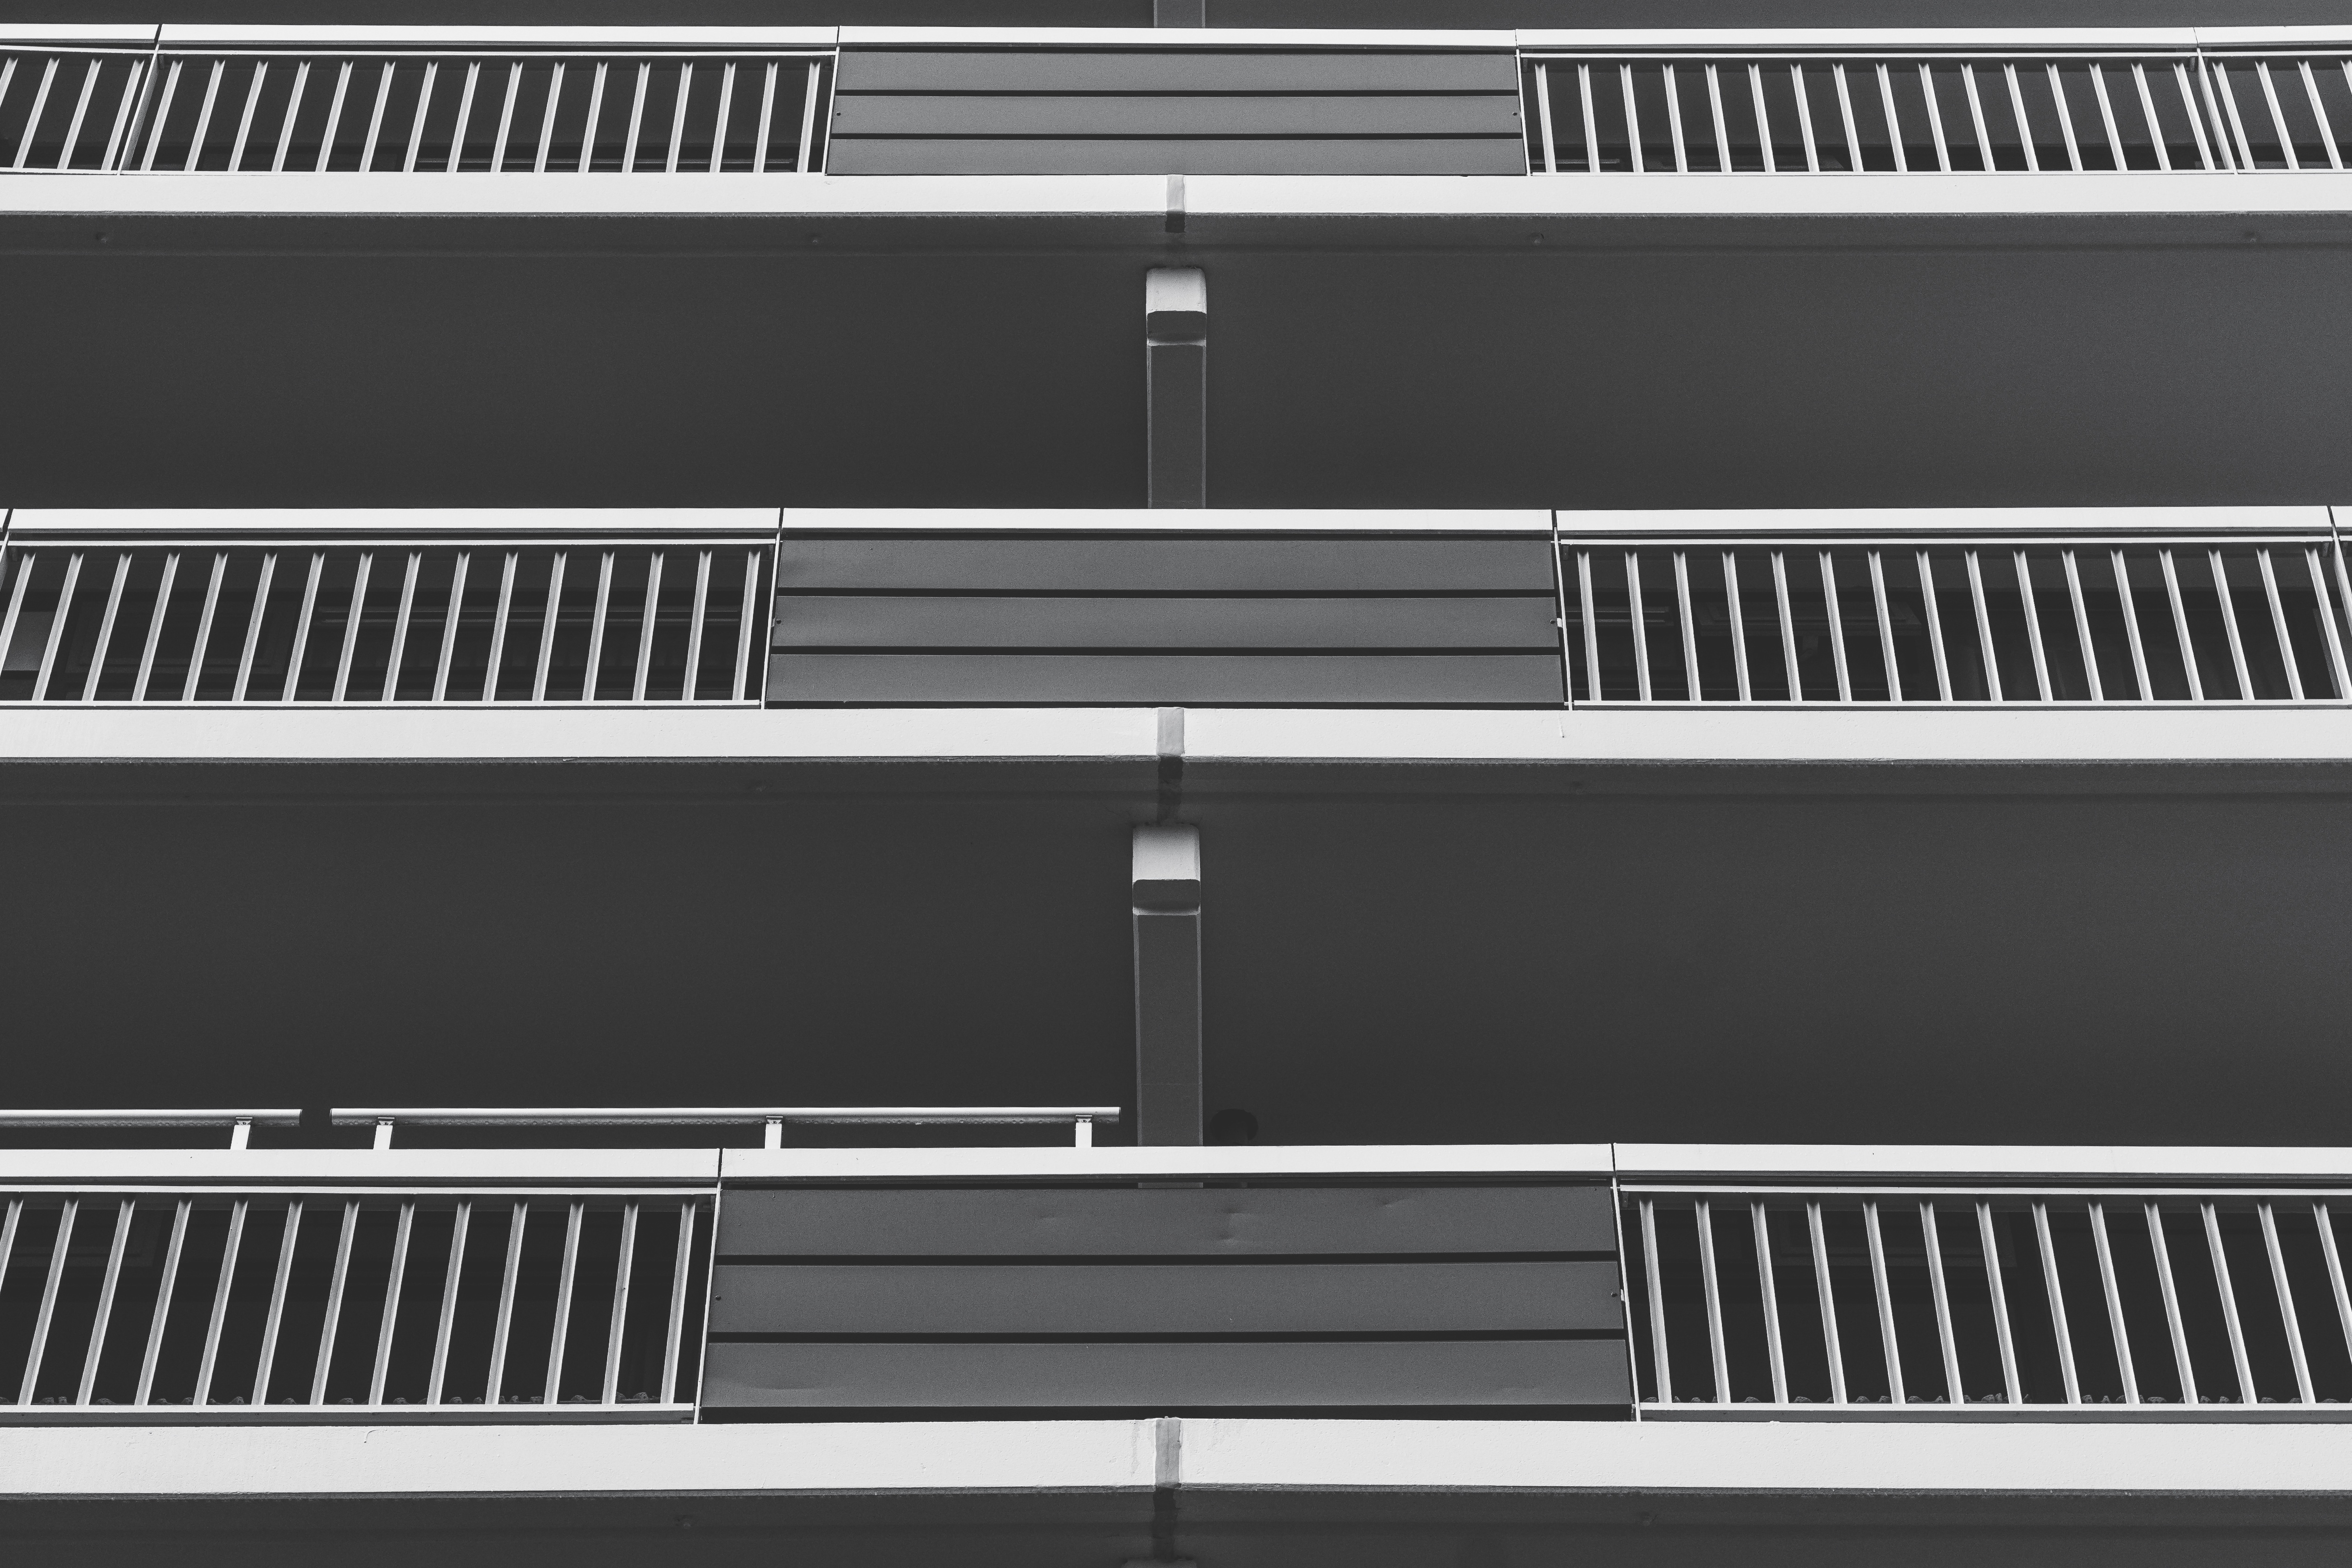
black and white, architecture, technology, building, balcony, piano, furniture, monochrome, appartment, product, monochrome photography, digital piano, electronic instrument, outdoor grill